Bristol Ferry Boats

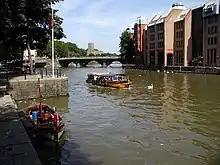
"Emily" passes the Welsh Back landing stage, with Bristol Bridge in the background

City Docks Ventures, a non-profit making conservation group in Bristol, started the initiative in 1977, with the purchase of the ferry boat "Margaret", to be skippered by Ian Bungard. In 1978, Ian Bungard bought "Margaret" and started to build up the business. In 1980 "Margaret" was joined by "Independence". The ferry service offered all year round leisure, sightseeing, and commuting, as well as private hire, and typified the transformation of Bristol's Floating Harbour from cargo trading vessels to leisure. In 1984 Royal Mail chose an image of "Margaret" to feature on one of its special edition 'Urban Renewal' stamps; the yellow and blue painted boats had become a well known brand.